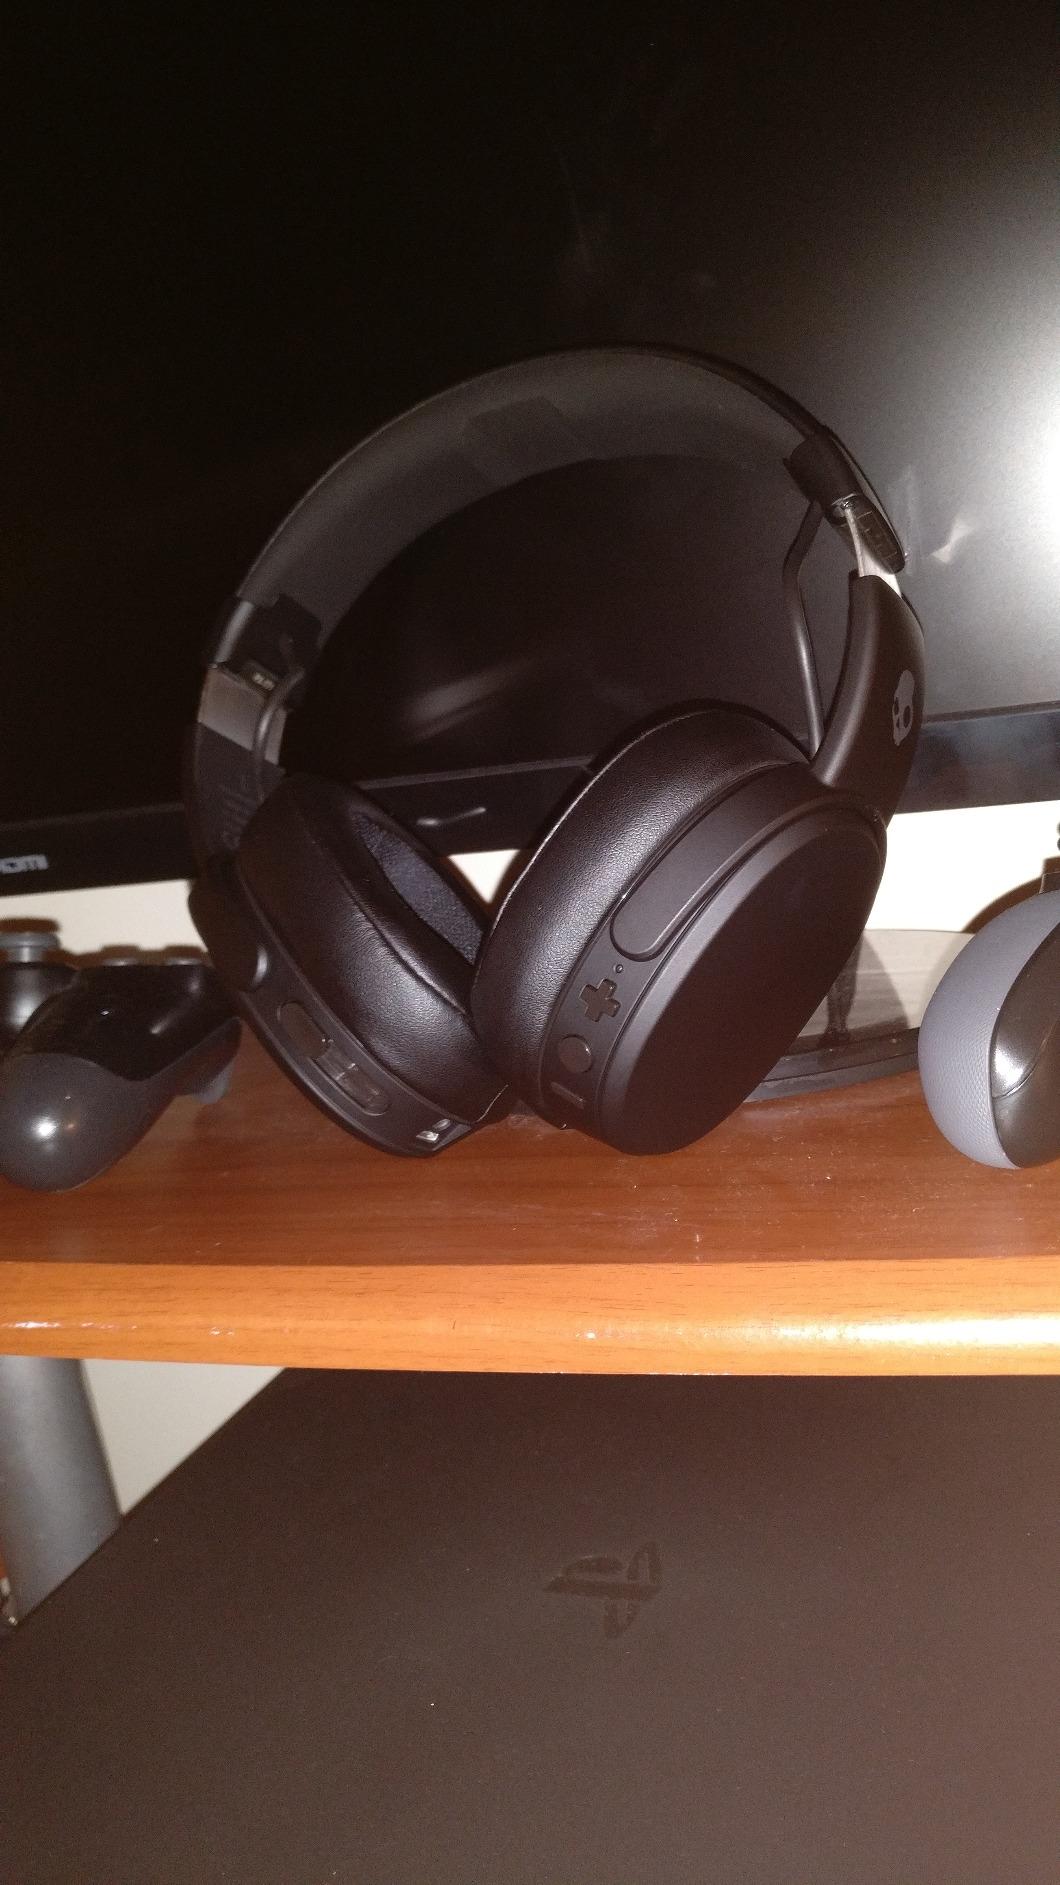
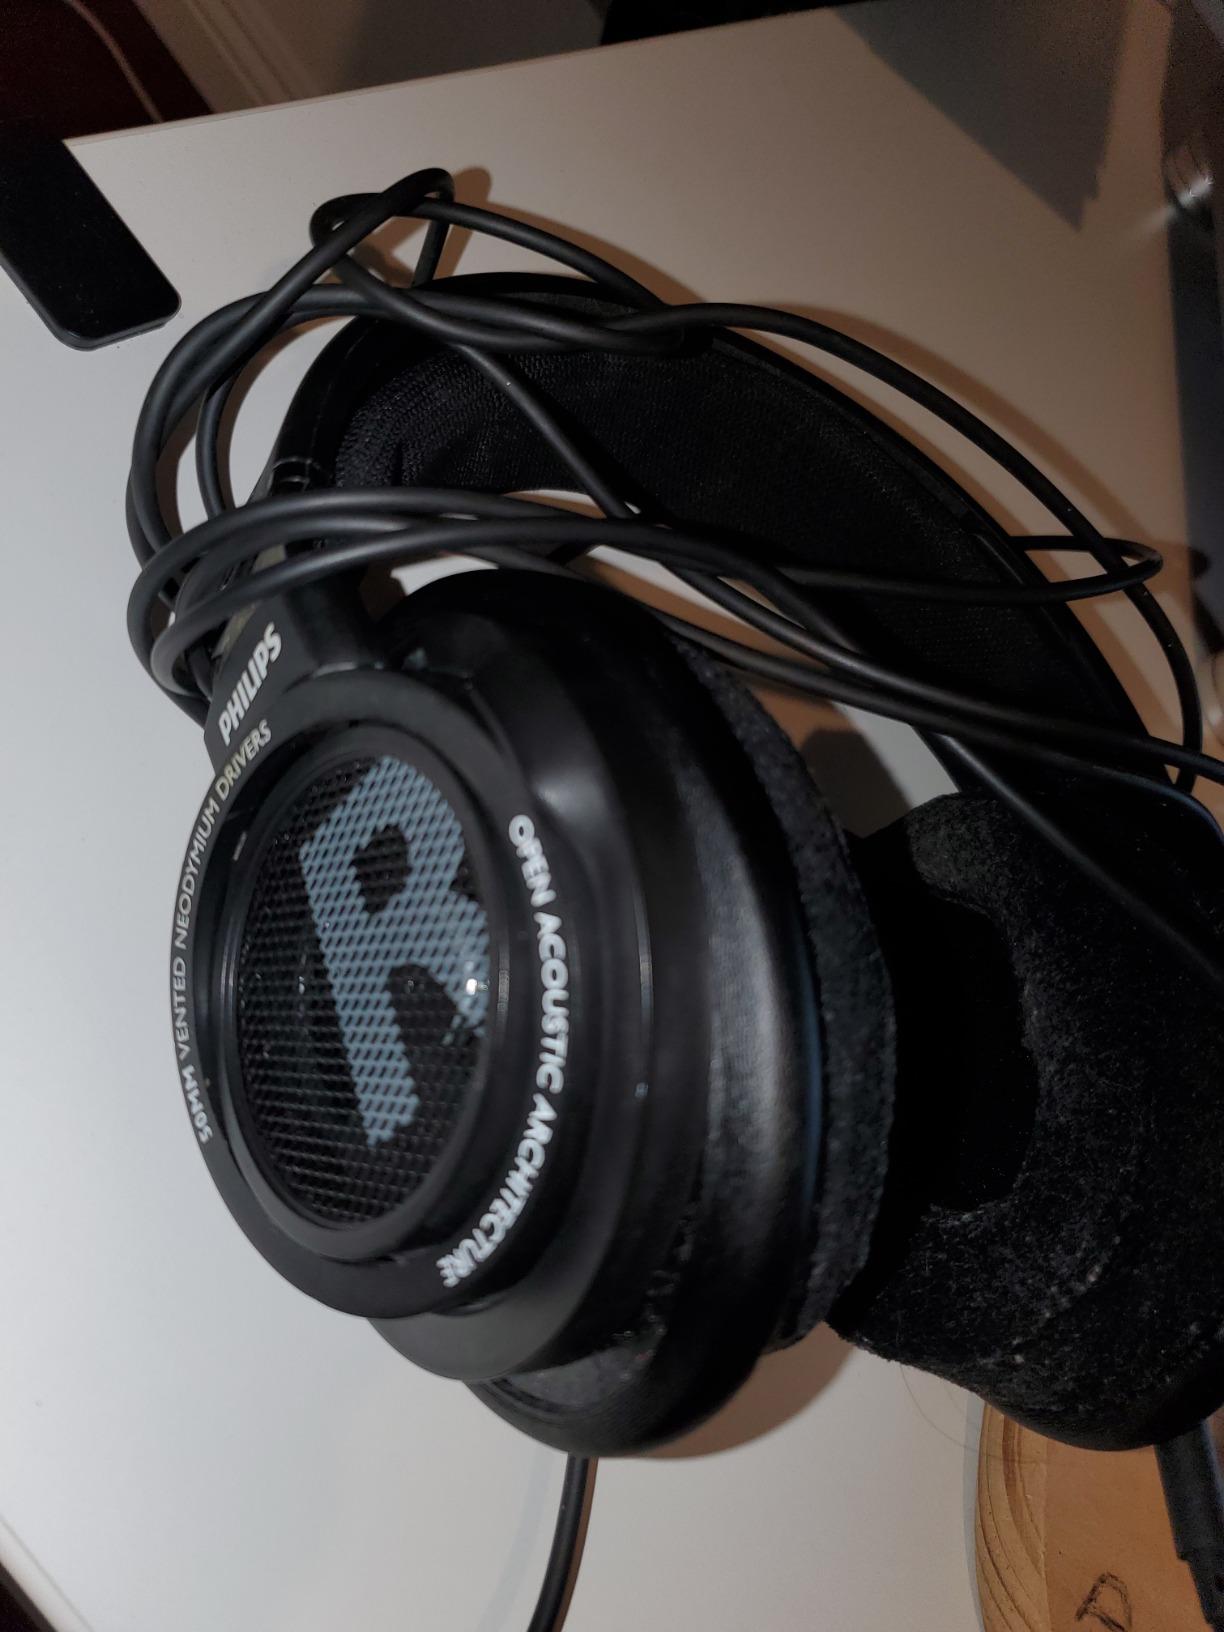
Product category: headphones
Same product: no